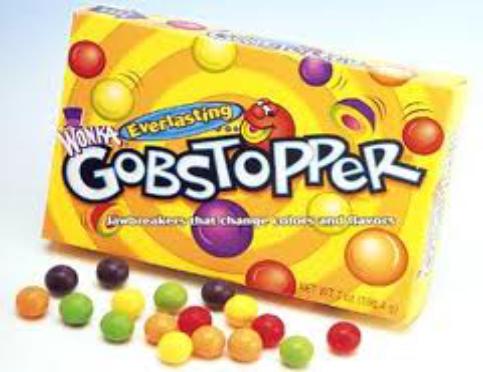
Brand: Gobstoppers
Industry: Food